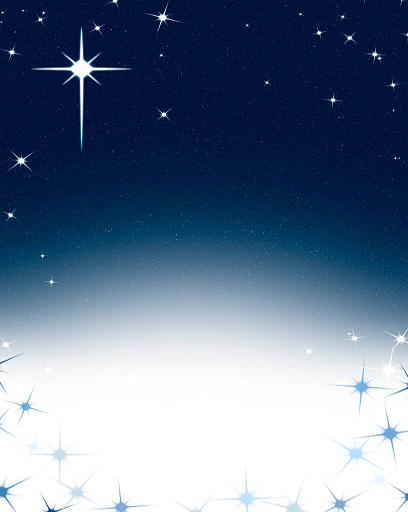
a christmas background with blue and white stars